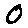
Label: 0